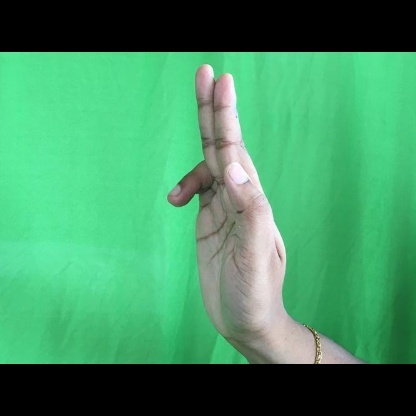
Mudra: Ardhapathaka